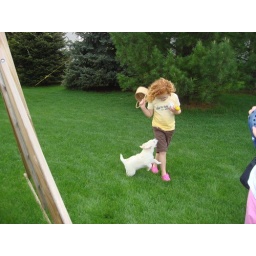
Duke is fitting in right at home with his new family ! He's one of CeCe's puppies !!